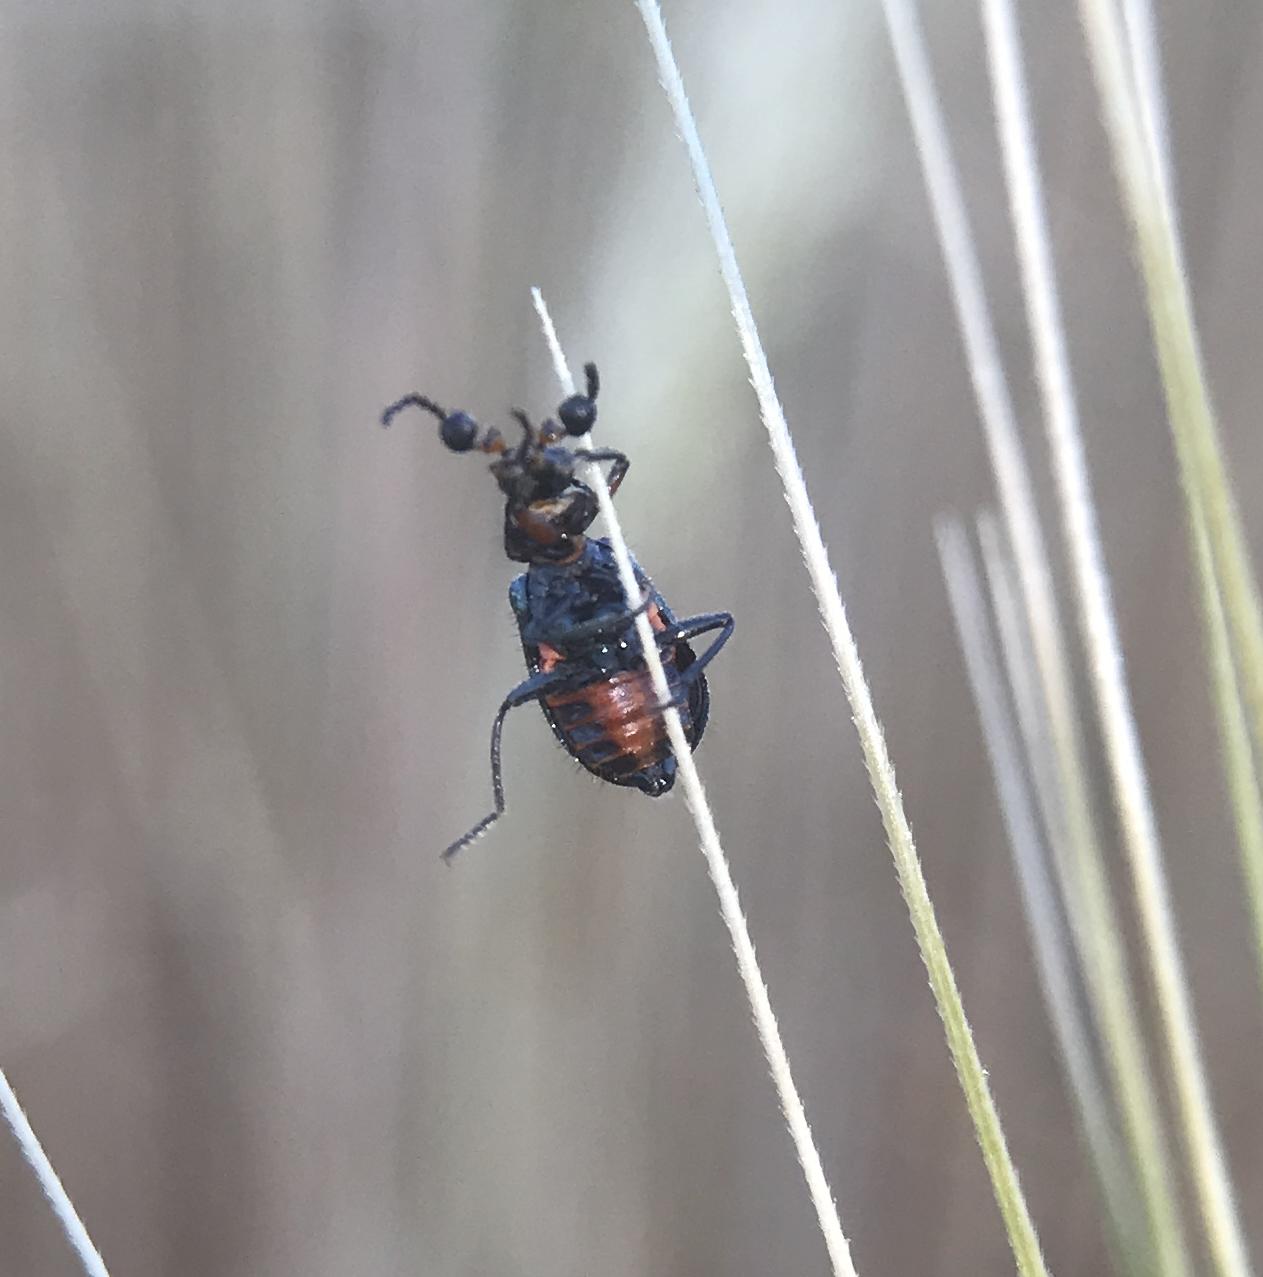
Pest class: predators